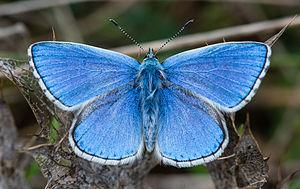
Un papillon azuré bleu céleste (Polyommatus bellargus) male à Foissac, Aveyron, France. Português: Exemplar masculino da borboleta azulinha-bela (Polyommatus bellargus) fotografada em Foissac, departamento de Aveyron, França.
L’Azuré bleu céleste ou Bel-Argus est une espèce de lépidoptères de la famille des Lycaenidae et de la sous-famille des Polyommatinae.
Lysandra est un genre paléarctique de lépidoptères de la famille des Lycaenidae et de la sous-famille des Polyommatinae.
Cet article recense les rhopalocères de France métropolitaine, c'est-à-dire les lépidoptères appartenant aux familles des Hesperiidae, Papilionidae, Pieridae, Riodinidae, Lycaenidae et Nymphalidae.